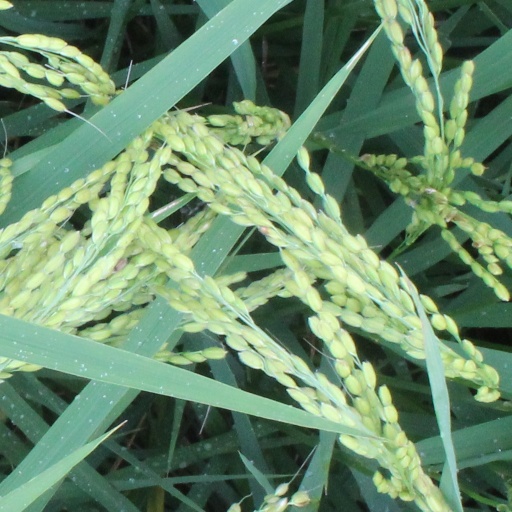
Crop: rice